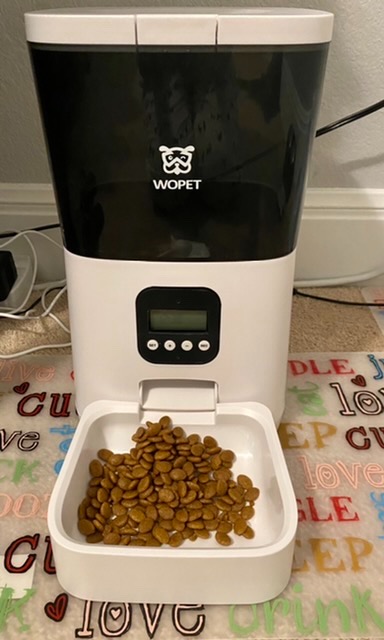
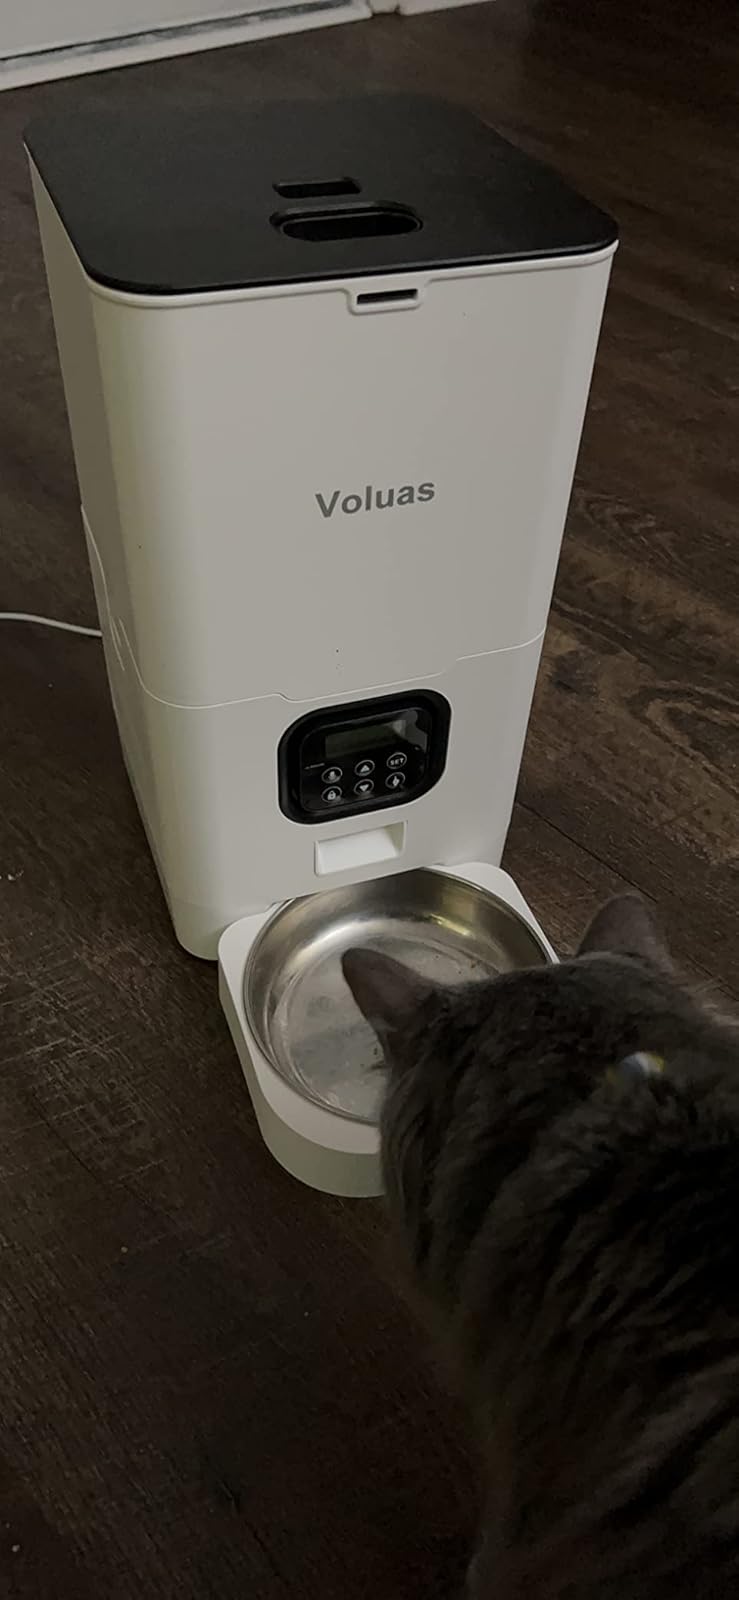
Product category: items_feeder
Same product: no